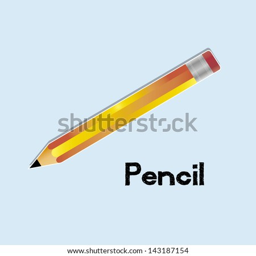
vector of a yellow pencil and eraser graphite degrade red text and pastel blue background